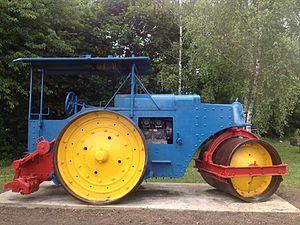
rouleau compresseur 1950 en Alsace
Moteurs Baudouin est une entreprise française spécialisée dans la conception et la fabrication de moteurs principalement pour le secteur maritime.
Un rouleau compresseur, appelé également compacteur, est un engin de compactage anciennement à traction animale, aujourd'hui motorisé, caractérisé par des roues cylindriques lisses ou à relief dit « pied de mouton », servant à tasser le sol support ou toute autre couche d'une voie carrossable.